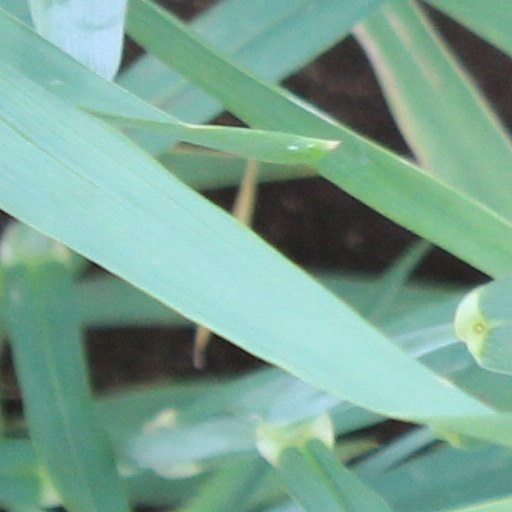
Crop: wheat